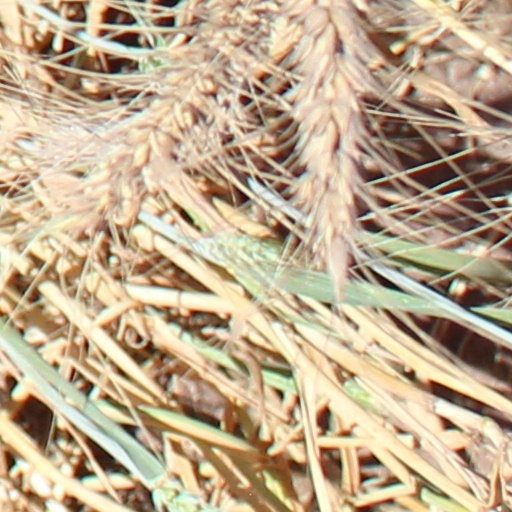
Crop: wheat